LVDT flow meter

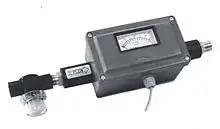
LVDT flow meter

An LVDT (Linear Variable Differential Transformer) Variable Area Rotameter, is a meter designed to measure the flow rate of a fluid or gas.